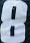
Number: 8